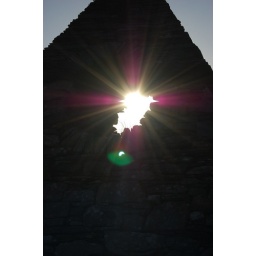
I loved the pink cross that showed up in the picture after I took this pic.